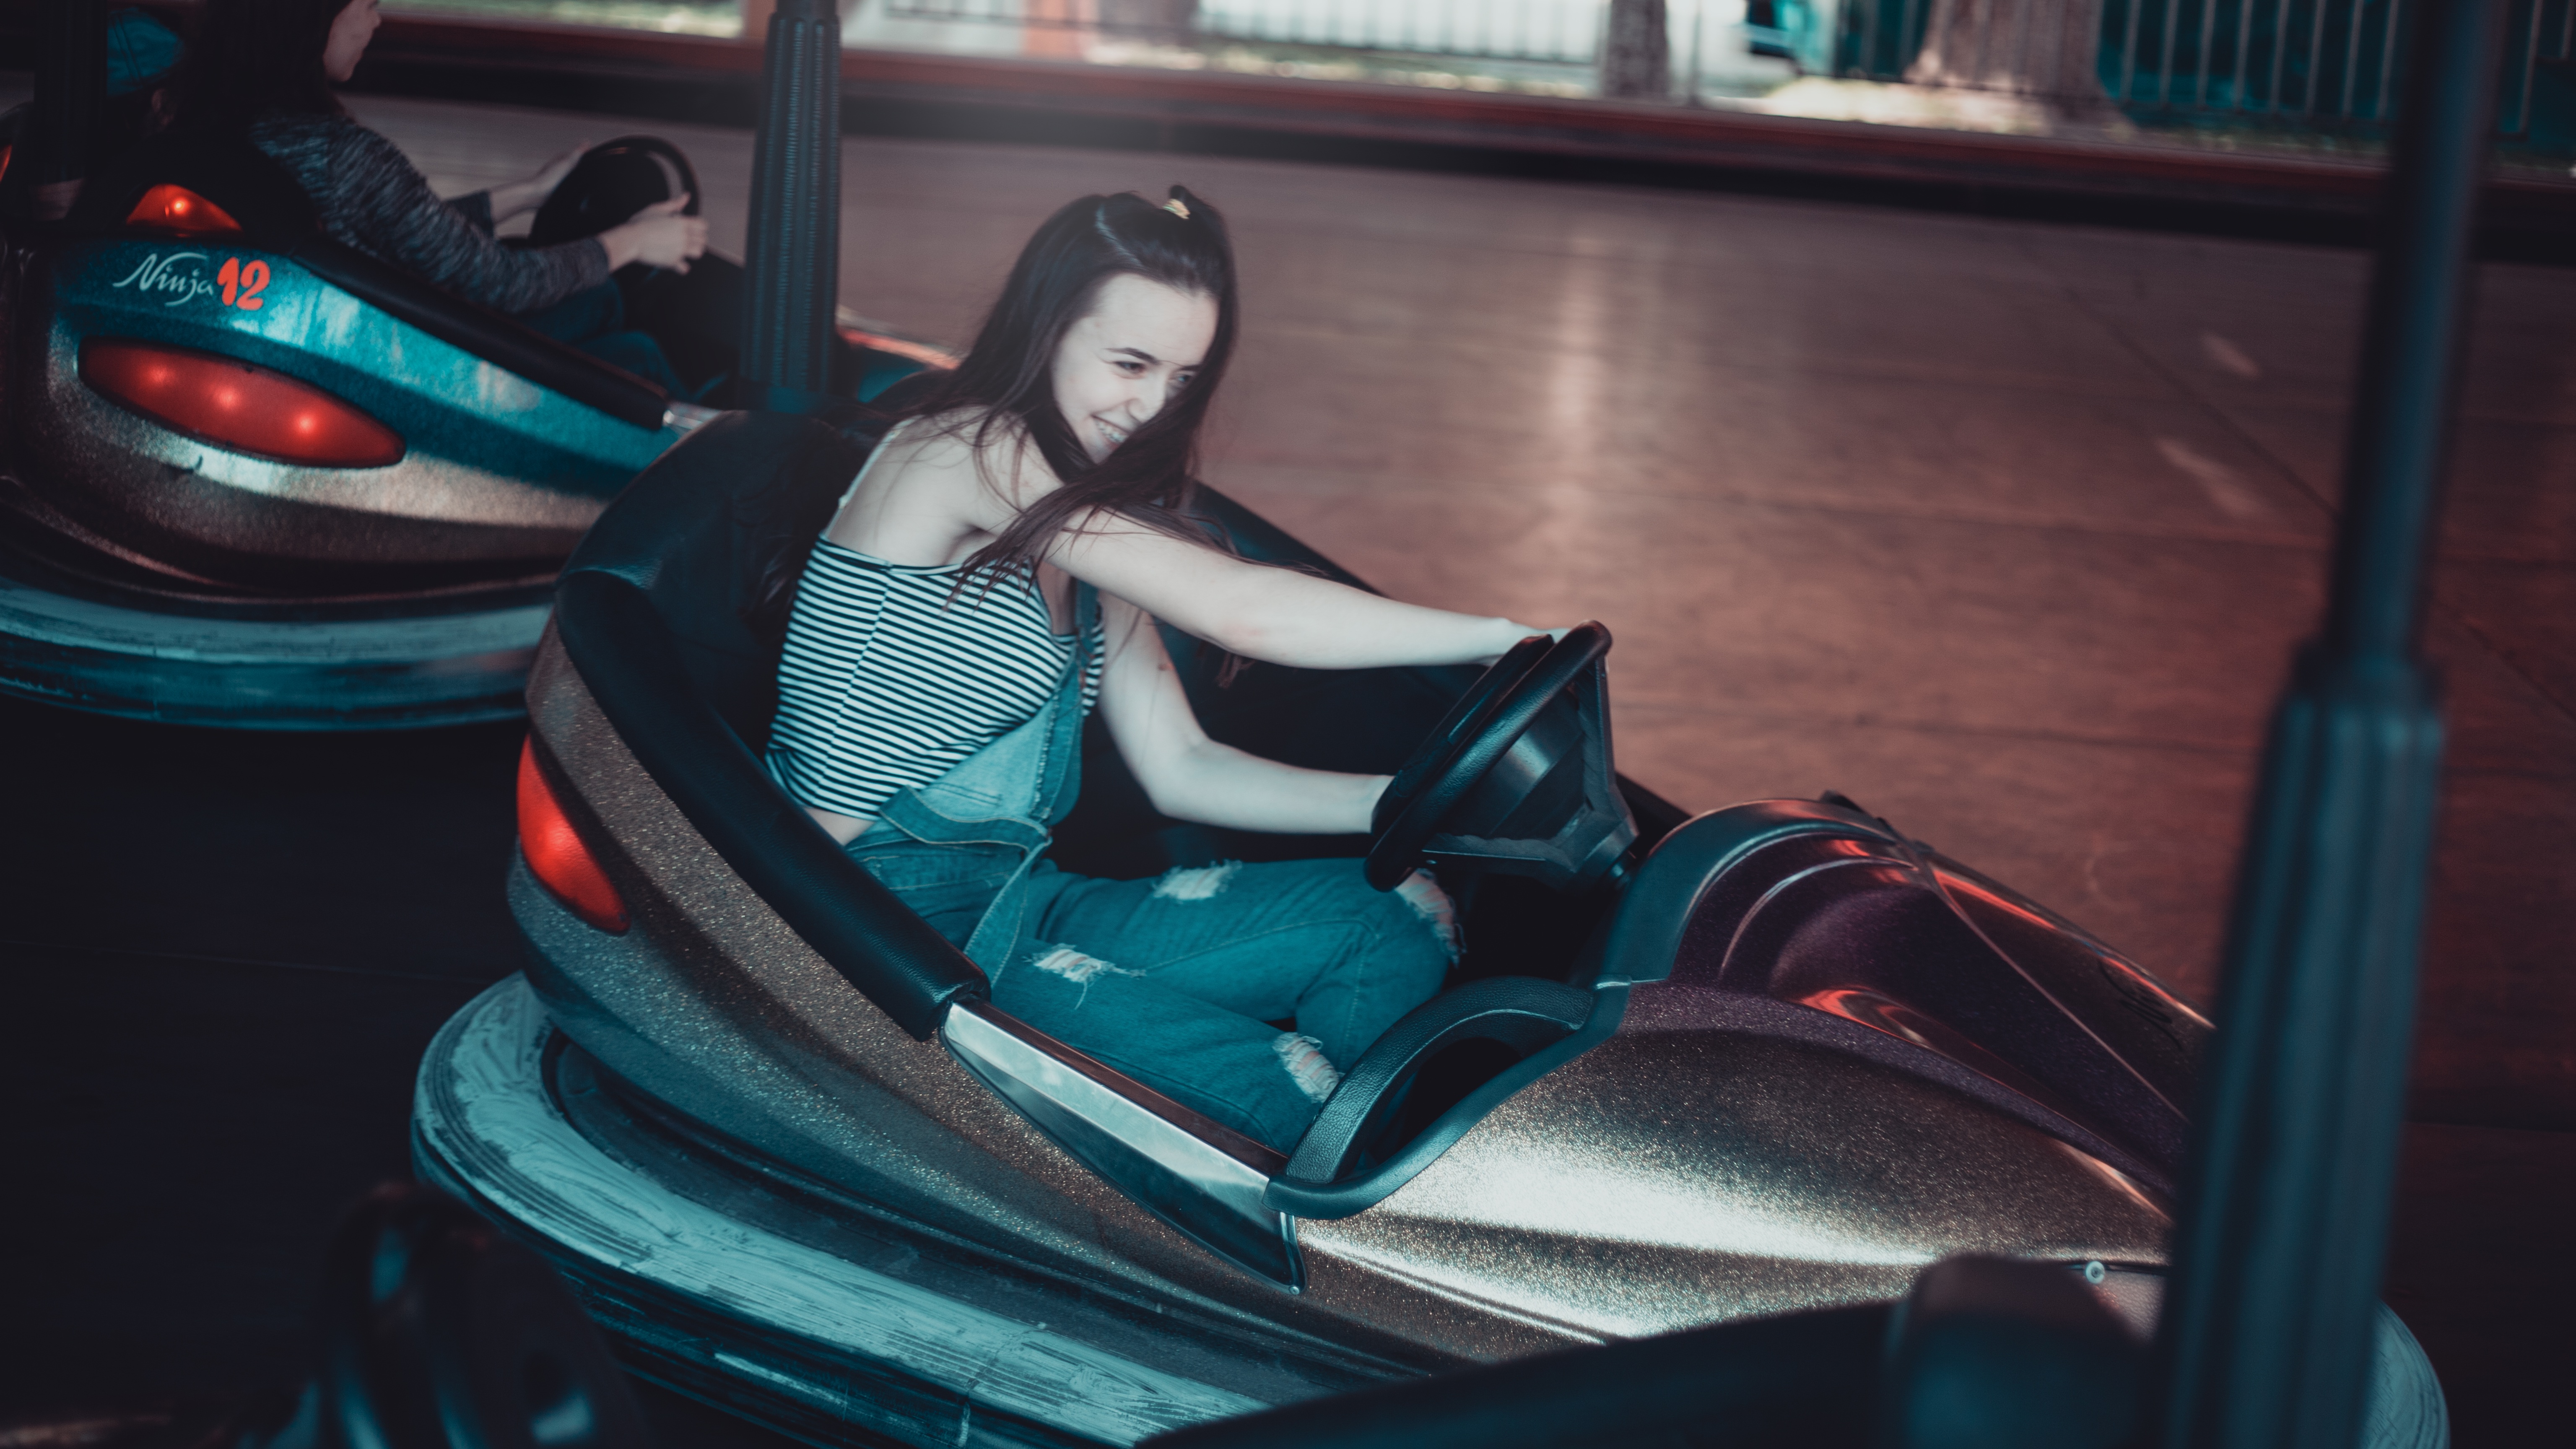
girl, love, model, color, park, blue, clothing, posing, girls, happiness, beauty, joy, moscow, image, russia, costume, anime, photoshoot, vvc, screenshot, enea, circuit attractions